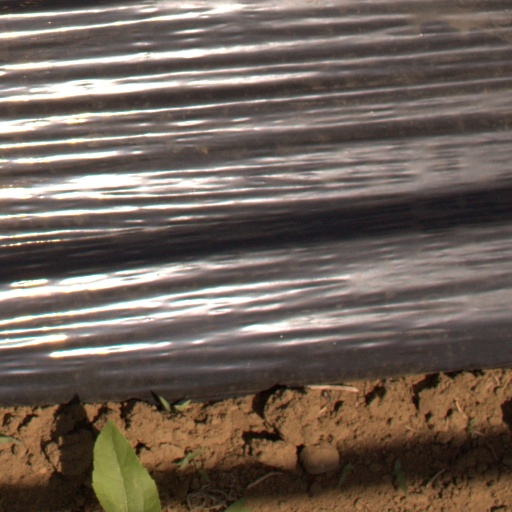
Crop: Jerusalem artichoke